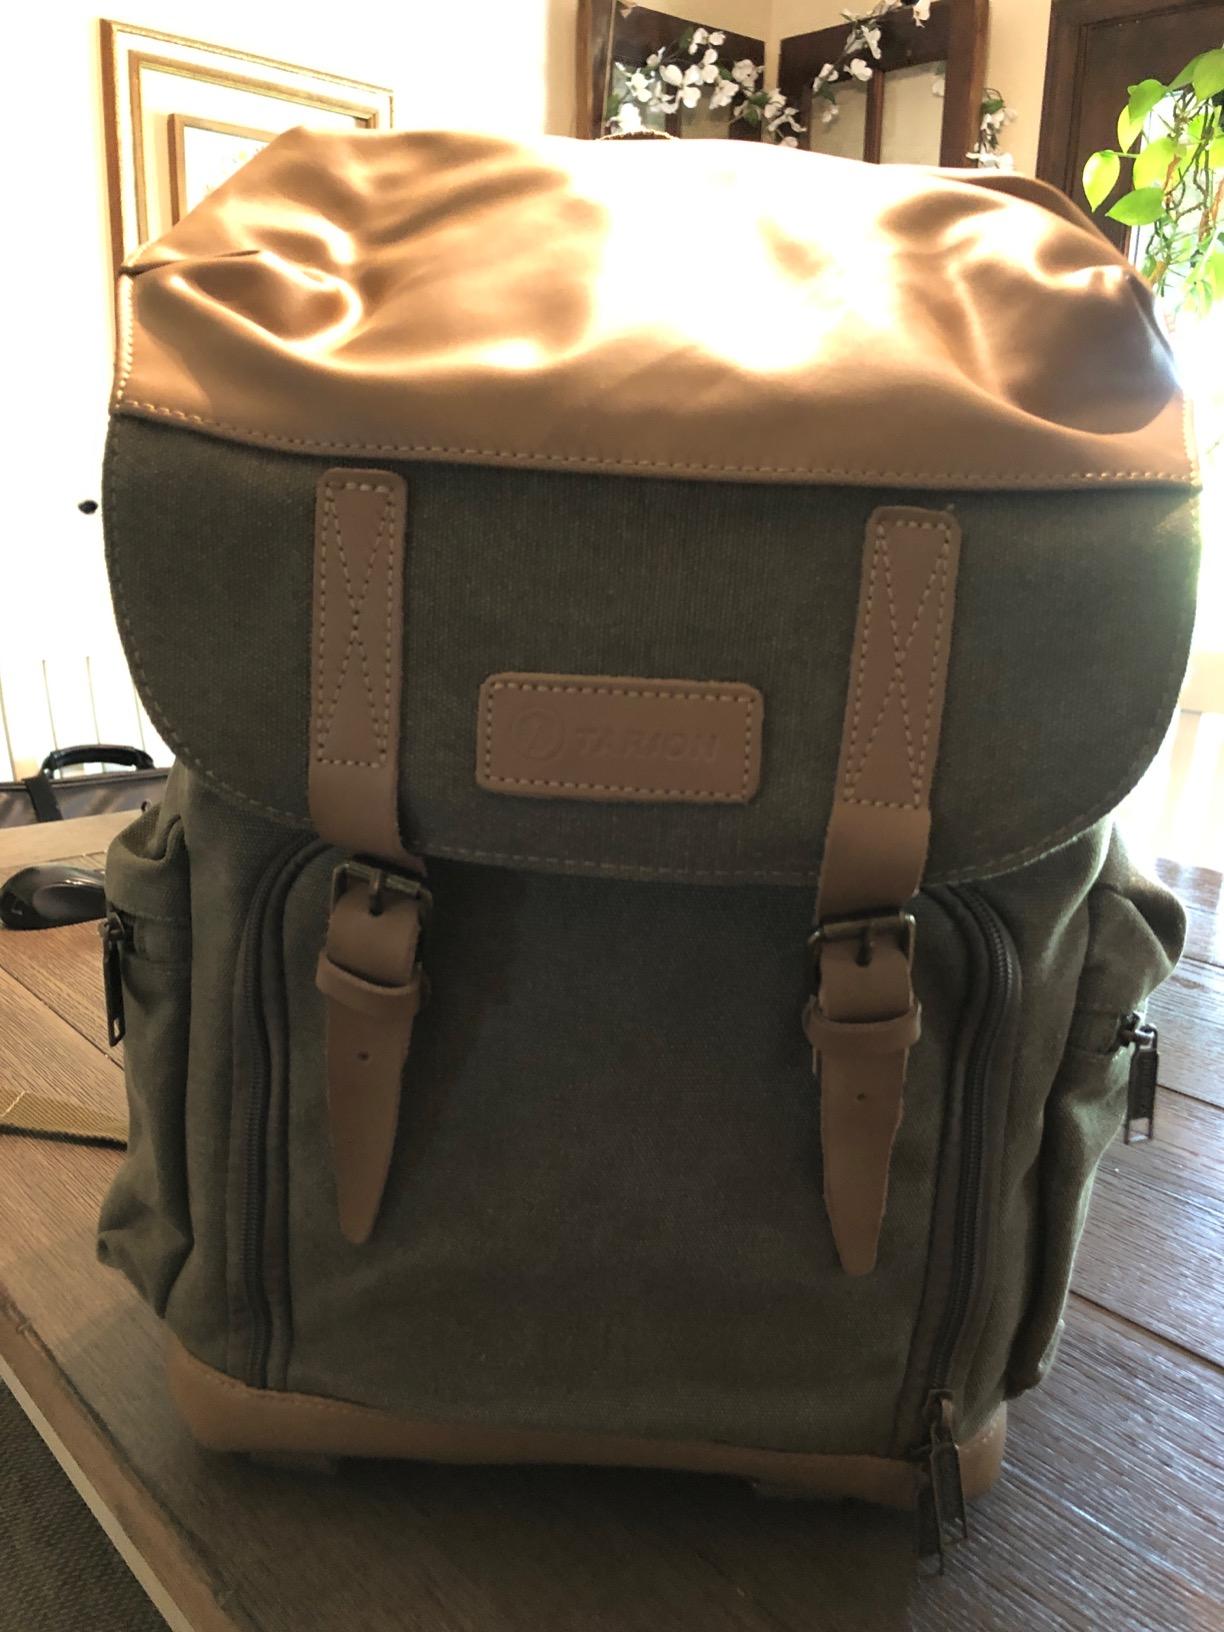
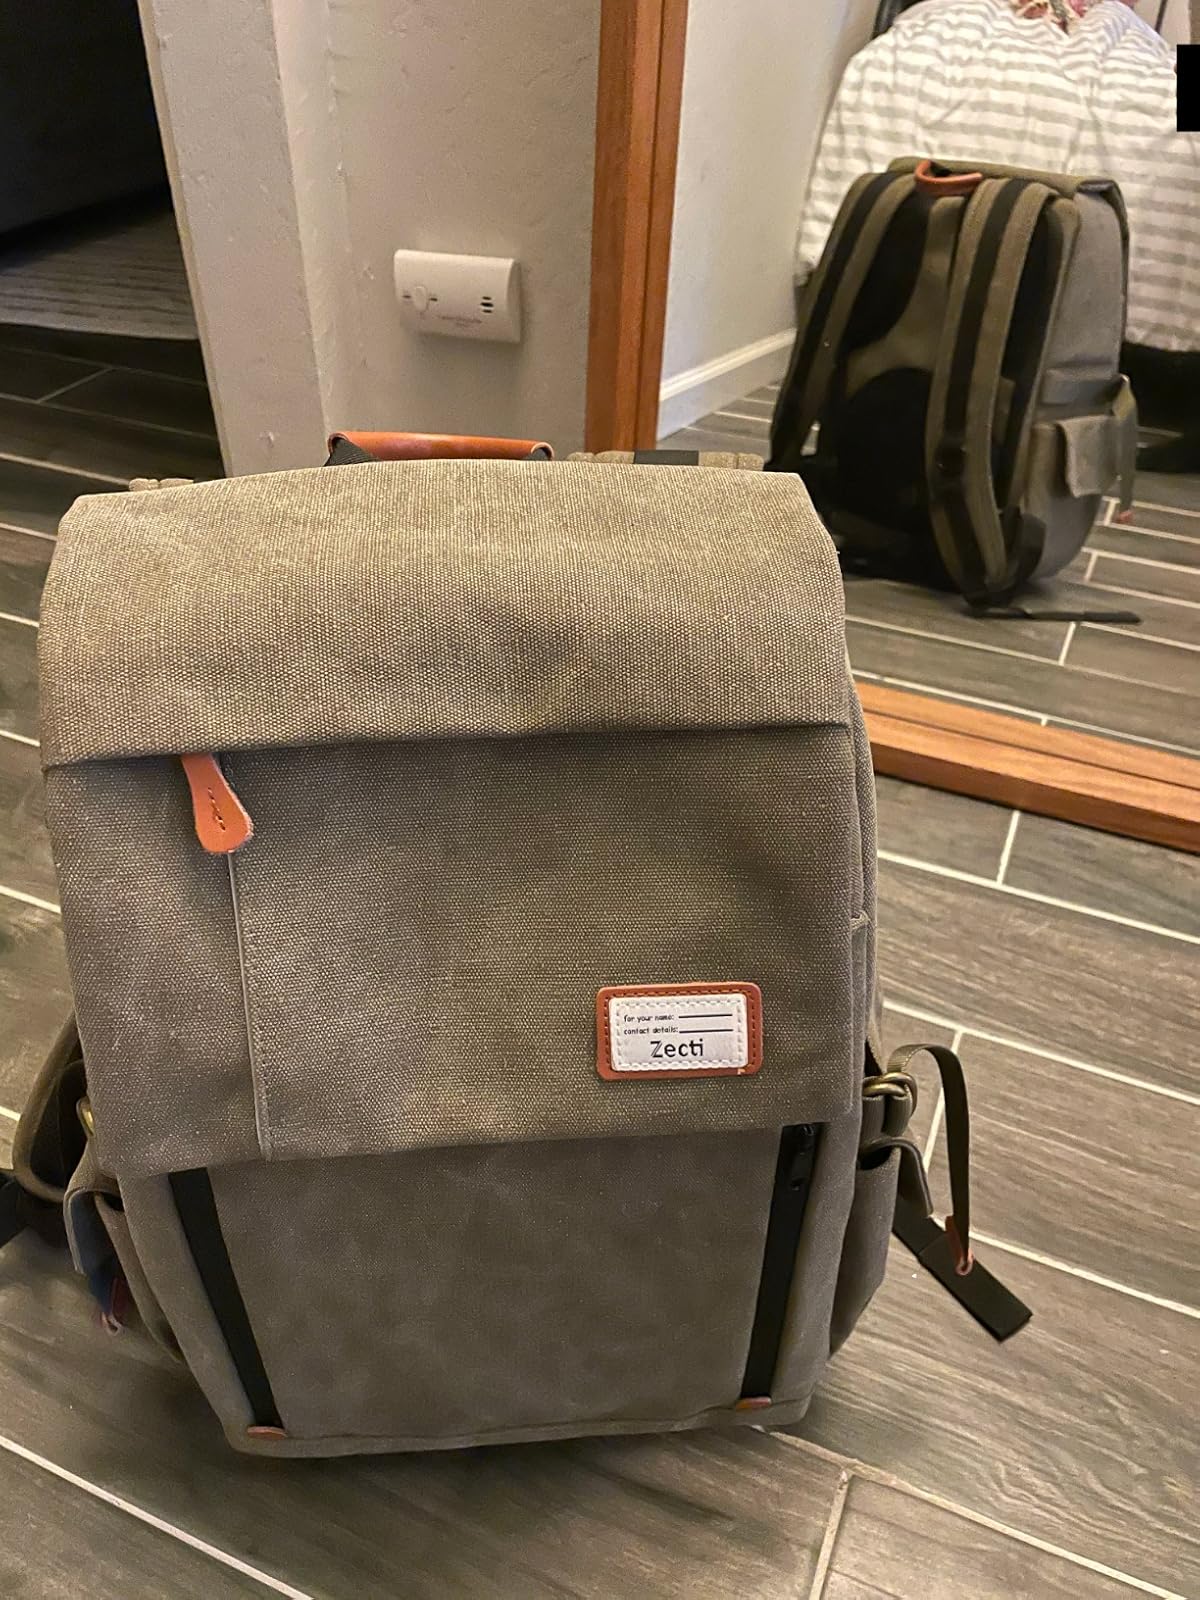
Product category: bag
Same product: no